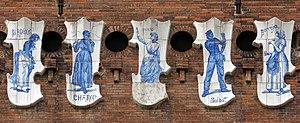
Plaques en céramique du Château des Trois Dragons, Parc de la Ciutadella, Barcelone, Espagne